Dean Weber

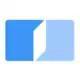

in 2013, Weber founded SHEnetics (Simulated Human Experience). SHEnetics launched several solutions in the mobile sector primarily focused on the automotive industry.